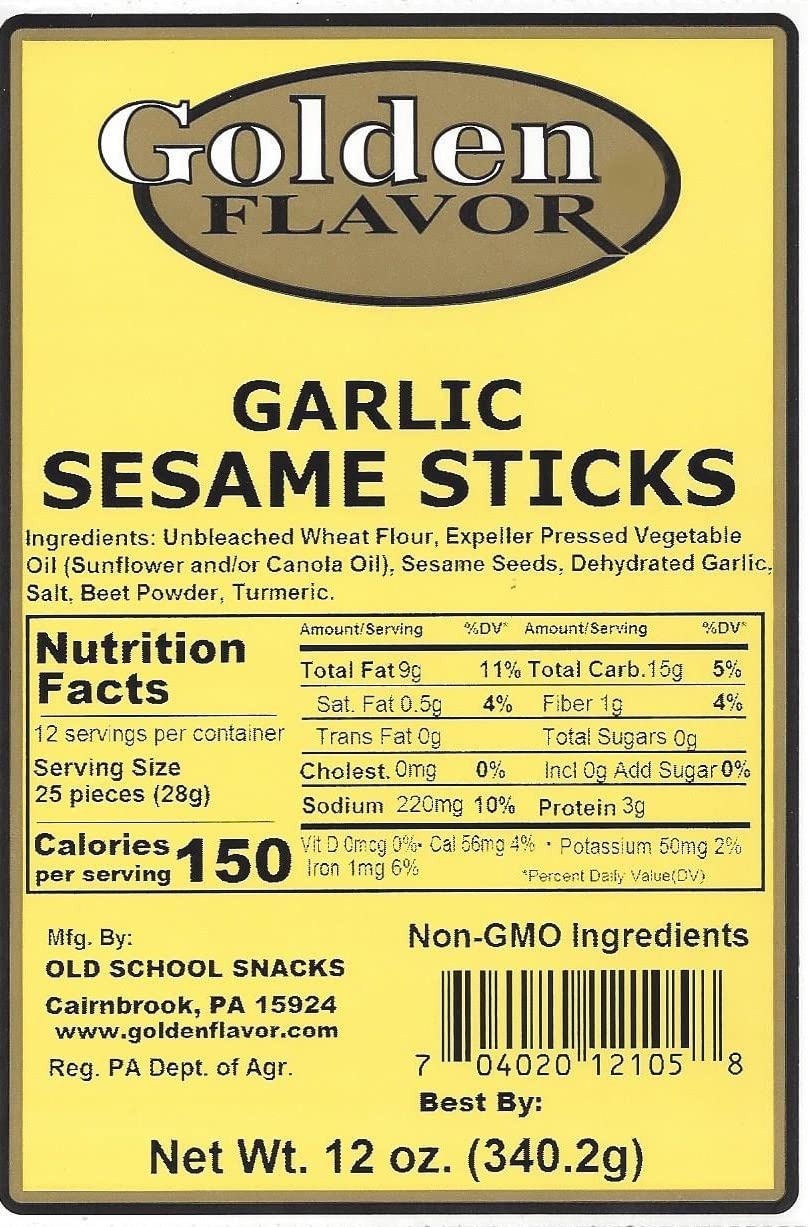
Item Name: Golden Flavor - Garlic Sesame Sticks - 12 oz bags (13 Pack)
Bullet Point 1: 12 oz Garlic Sesame Sticks
Bullet Point 2: Made with all natural and non-GMO ingredients
Bullet Point 3: Delicious on top of salads
Bullet Point 4: Taste great in soups
Bullet Point 5: Crush these sticks up and bread your favorite meats
Product Description: If you like garlic, this is the snack stick for you. These 12 ounce bags are perfect for snacking on. There is even enough to share with a friend. Made with non-GMO ingredients.
Value: 156.0
Unit: Ounce

Price: 68.25